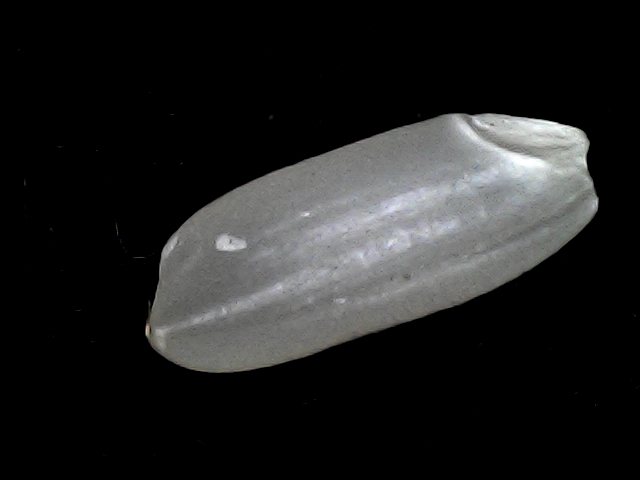
Rice variety: BD51